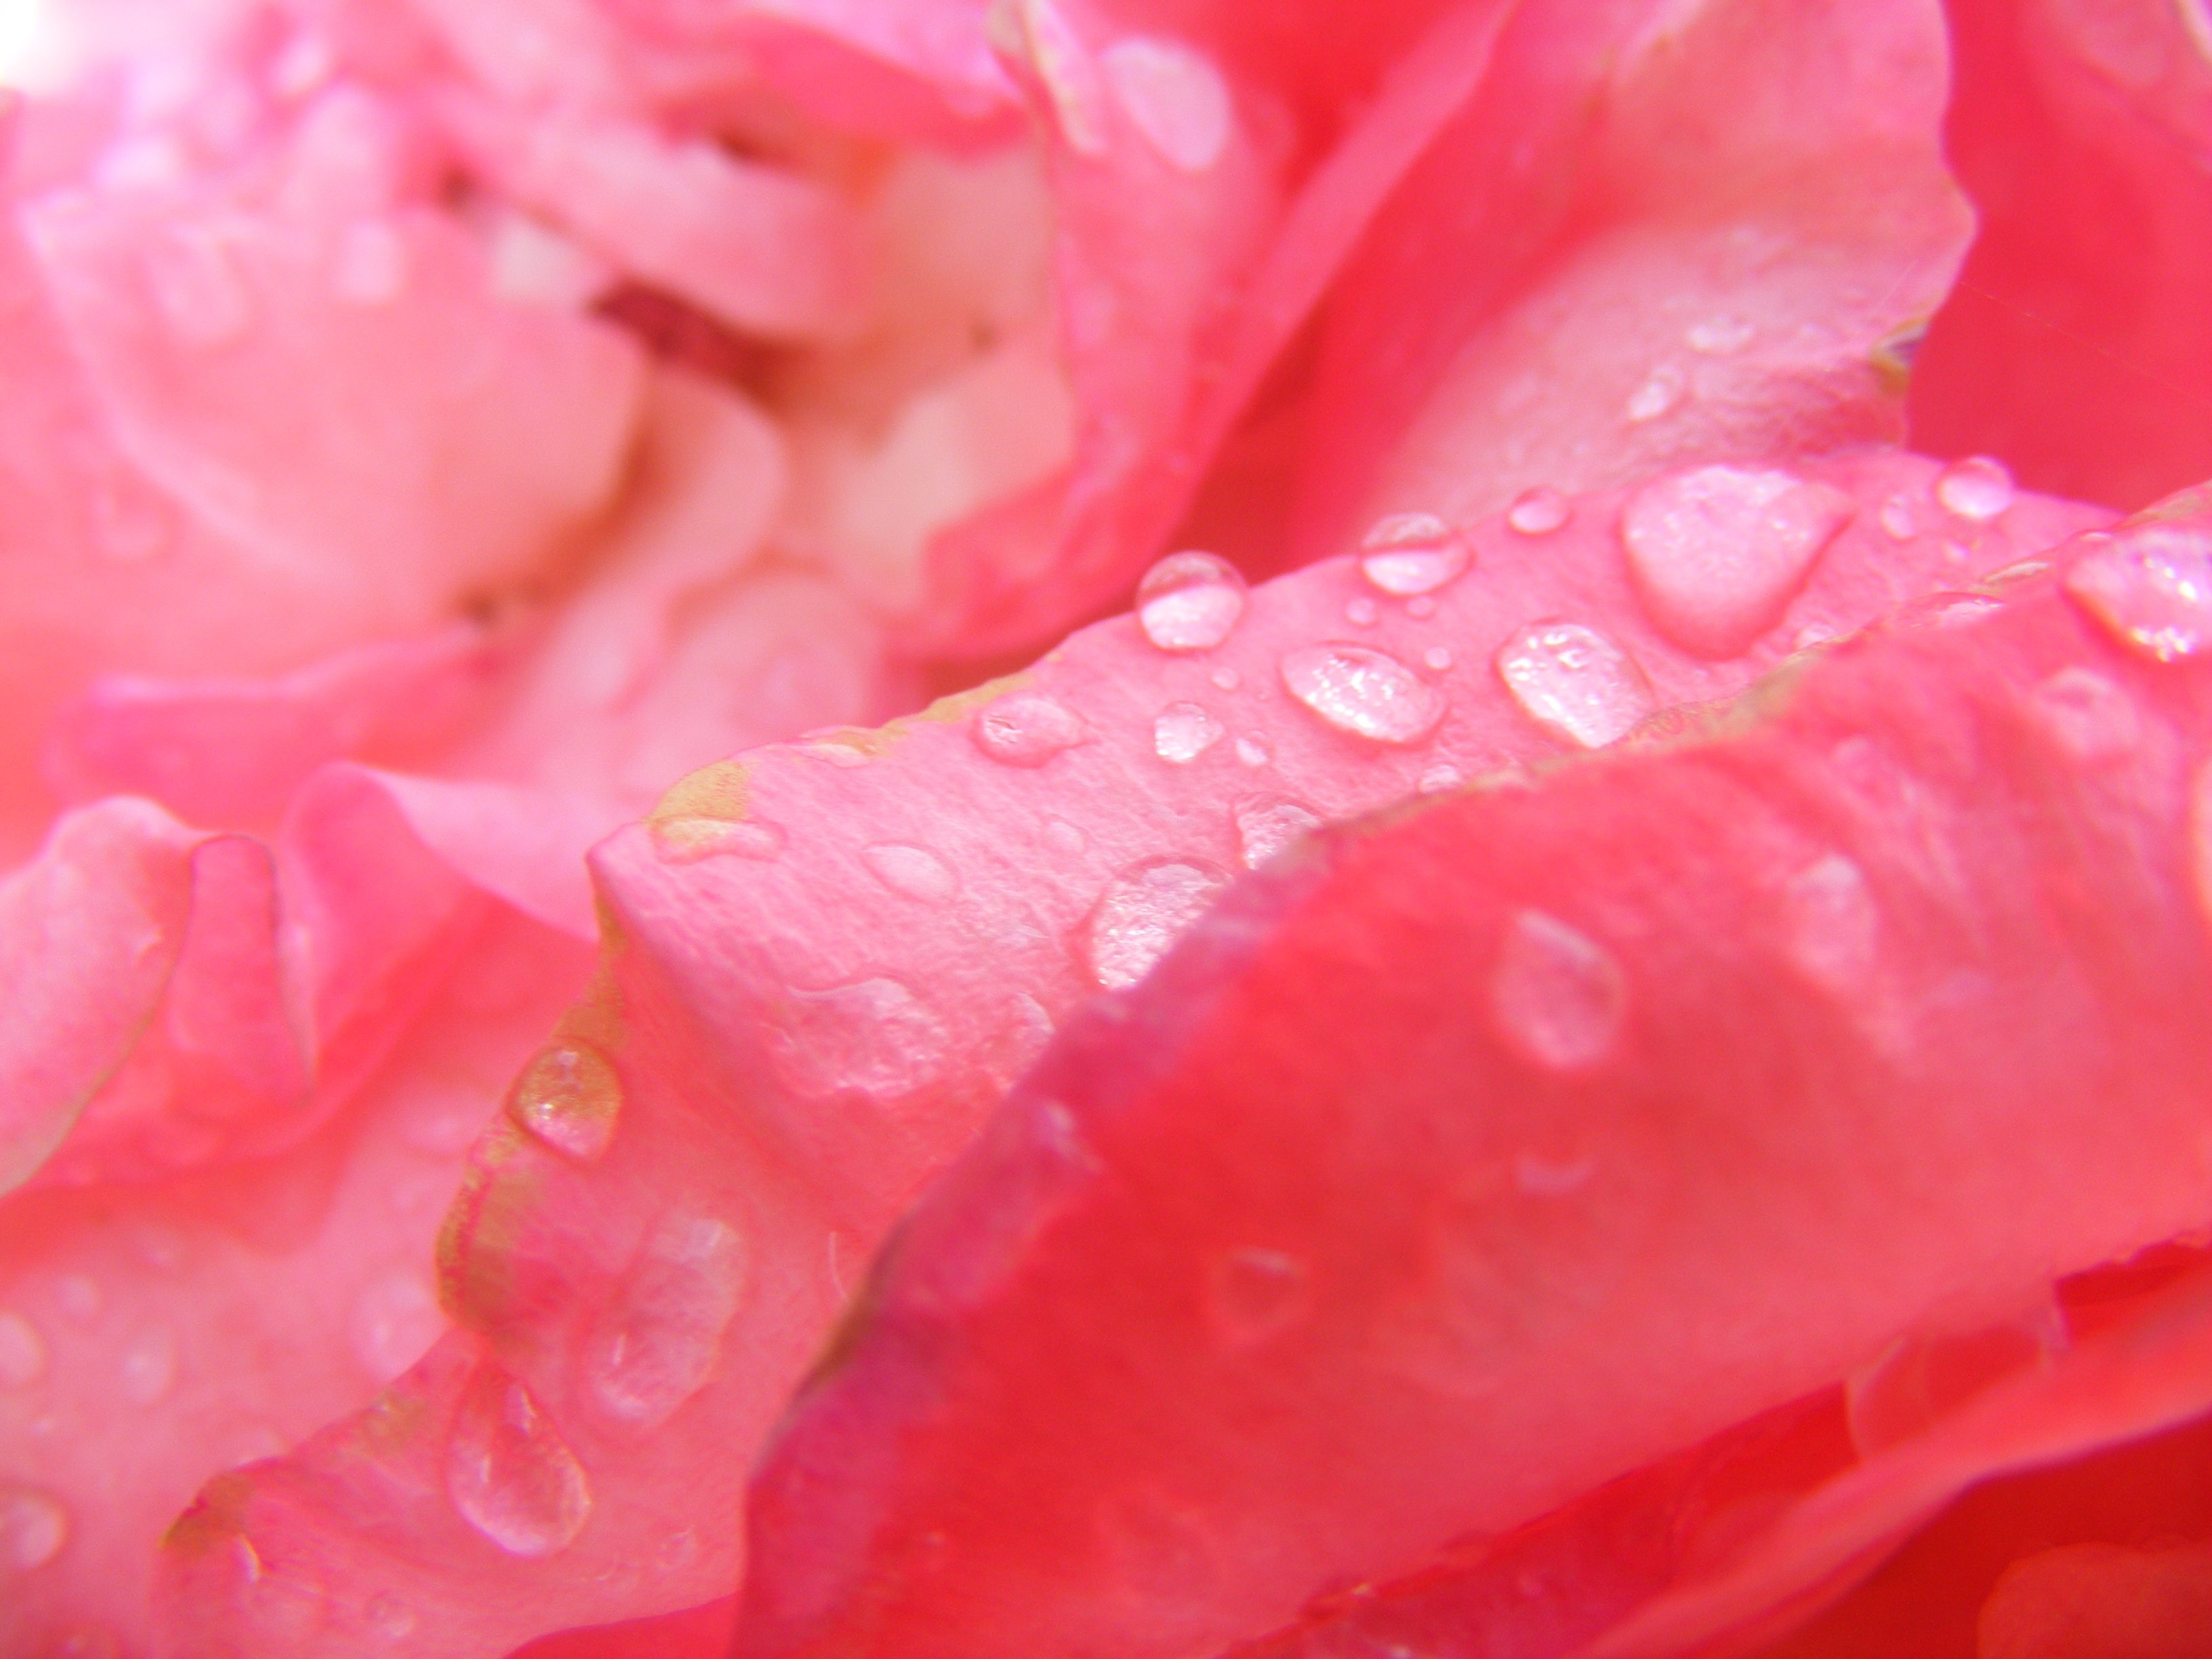
nature, branch, drop, dew, plant, flower, petal, bloom, bush, rose, spring, red, garden, pink, plants, flowers, close up, gardening, petals, ornamental plants, spring flower, moisture, macro photography, pink roses, flowering plant, garden roses, summer flower, vicky, garden bush, land plant